Second Battle of Tikrit

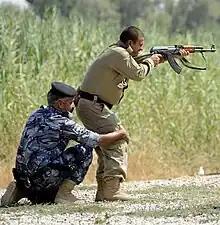
Iraqi Police (seen here in training) have been allegedly involved in a number of serious human rights abuses during the Second Battle of Tikrit.

There have been reports of human rights abuses by both sides in the conflict. Videos have emerged allegedly showing Iraqi Special Operations Forces (U.S.-trained) carrying out various atrocities and war crimes against civilians and captured ISIL militants. After the American network ABC News discovered and compiled the list of visual and documentary evidence and submitted these to the Iraqi government, Iraqi officials announced that they had commenced an investigation, while officials from Human Rights Watch and Amnesty International who reviewed the evidence assembled by ABC said that it was rare to see so much visual evidence of human rights abuses.